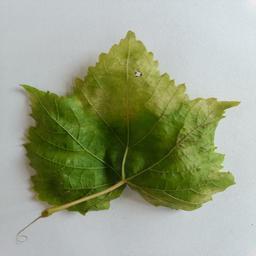
Label: Downy Mildew